Split Tooth

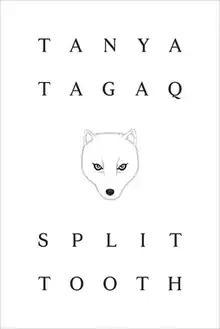
First edition cover

Split Tooth is a 2018 novel by Canadian musician Tanya Tagaq. Based in part on her own personal journals, the book tells the story of a young Inuk woman growing up in the Canadian Arctic in the 1970s.